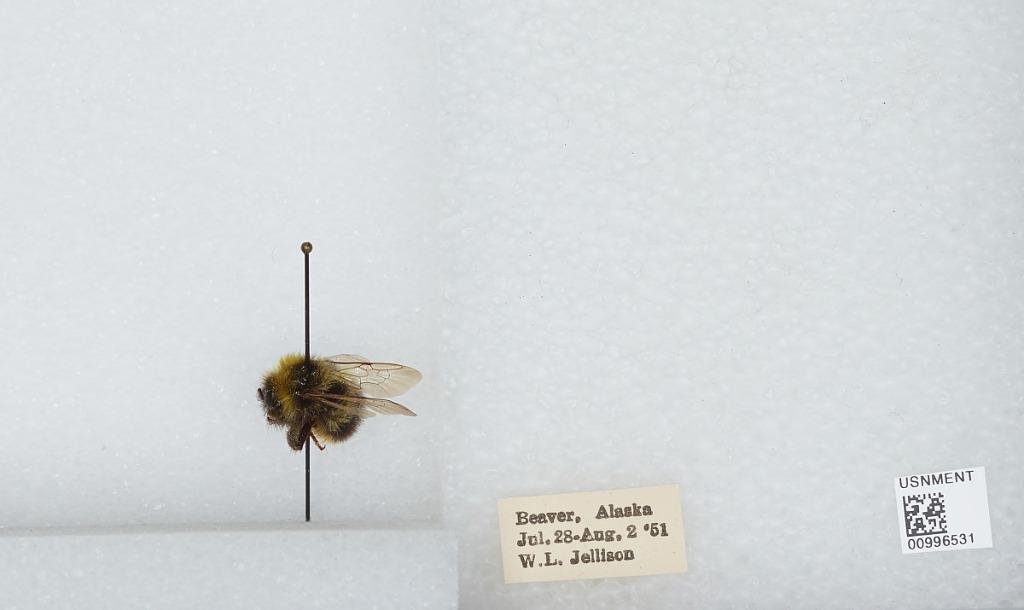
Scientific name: Bombus (Psithyrus) ashtoni (Cresson)
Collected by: W. Jellison
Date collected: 1951-7-28
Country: United States
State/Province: Alaska
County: Yukon-Koyukuk
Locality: Beaver
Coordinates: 66.3597, -147.398